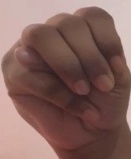
ASL sign: M